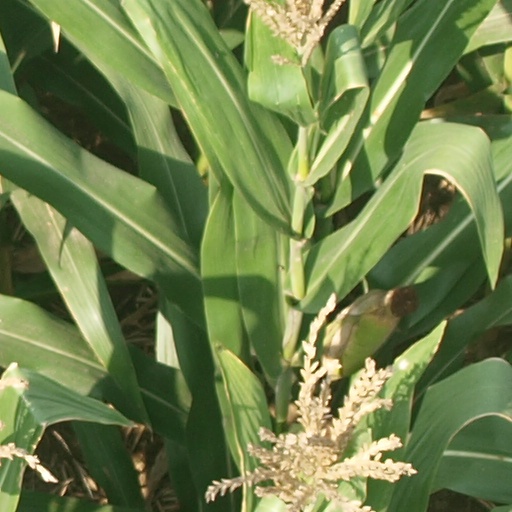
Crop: maize; corn